Tiger Raid

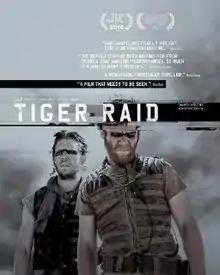

Tiger Raid is a 2016 Irish-British drama film directed by Simon Dixon and written by Simon Dixon, Mick Donnellan and Gareth Coulam Evans.